Toyota Tacoma

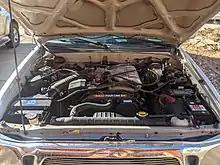
"5VZ-FE" 3.4 L V6

Two-wheel drive (2WD) Tacomas (excluding PreRunner models) had five-stud wheel-lug patterns and either the 2.4- or 3.4-liter engine. Four-wheel drive (4WD) and PreRunner Tacomas had six-stud wheel-lug patterns and were available with either the 2.7-L or 3.4-L engine. Initially, the 2.4 L was limited to the 2WD models (both regular and Xtracab), while the 2.7-liter the standard engine for 4WD models, and the 3.4-liter V6, shared with the larger T100 truck, was an option for the 2WD (Xtracab only) and 4WD (regular and Xtracab). The top-of-the-line SR5 trim was available for the 4WD Xtracab V6. From 1997 on, the 3.4 L V6 was dropped as an option for the regular cab models, which were available only with a 2.4-L or a 2.7-L four-cylinder engine.